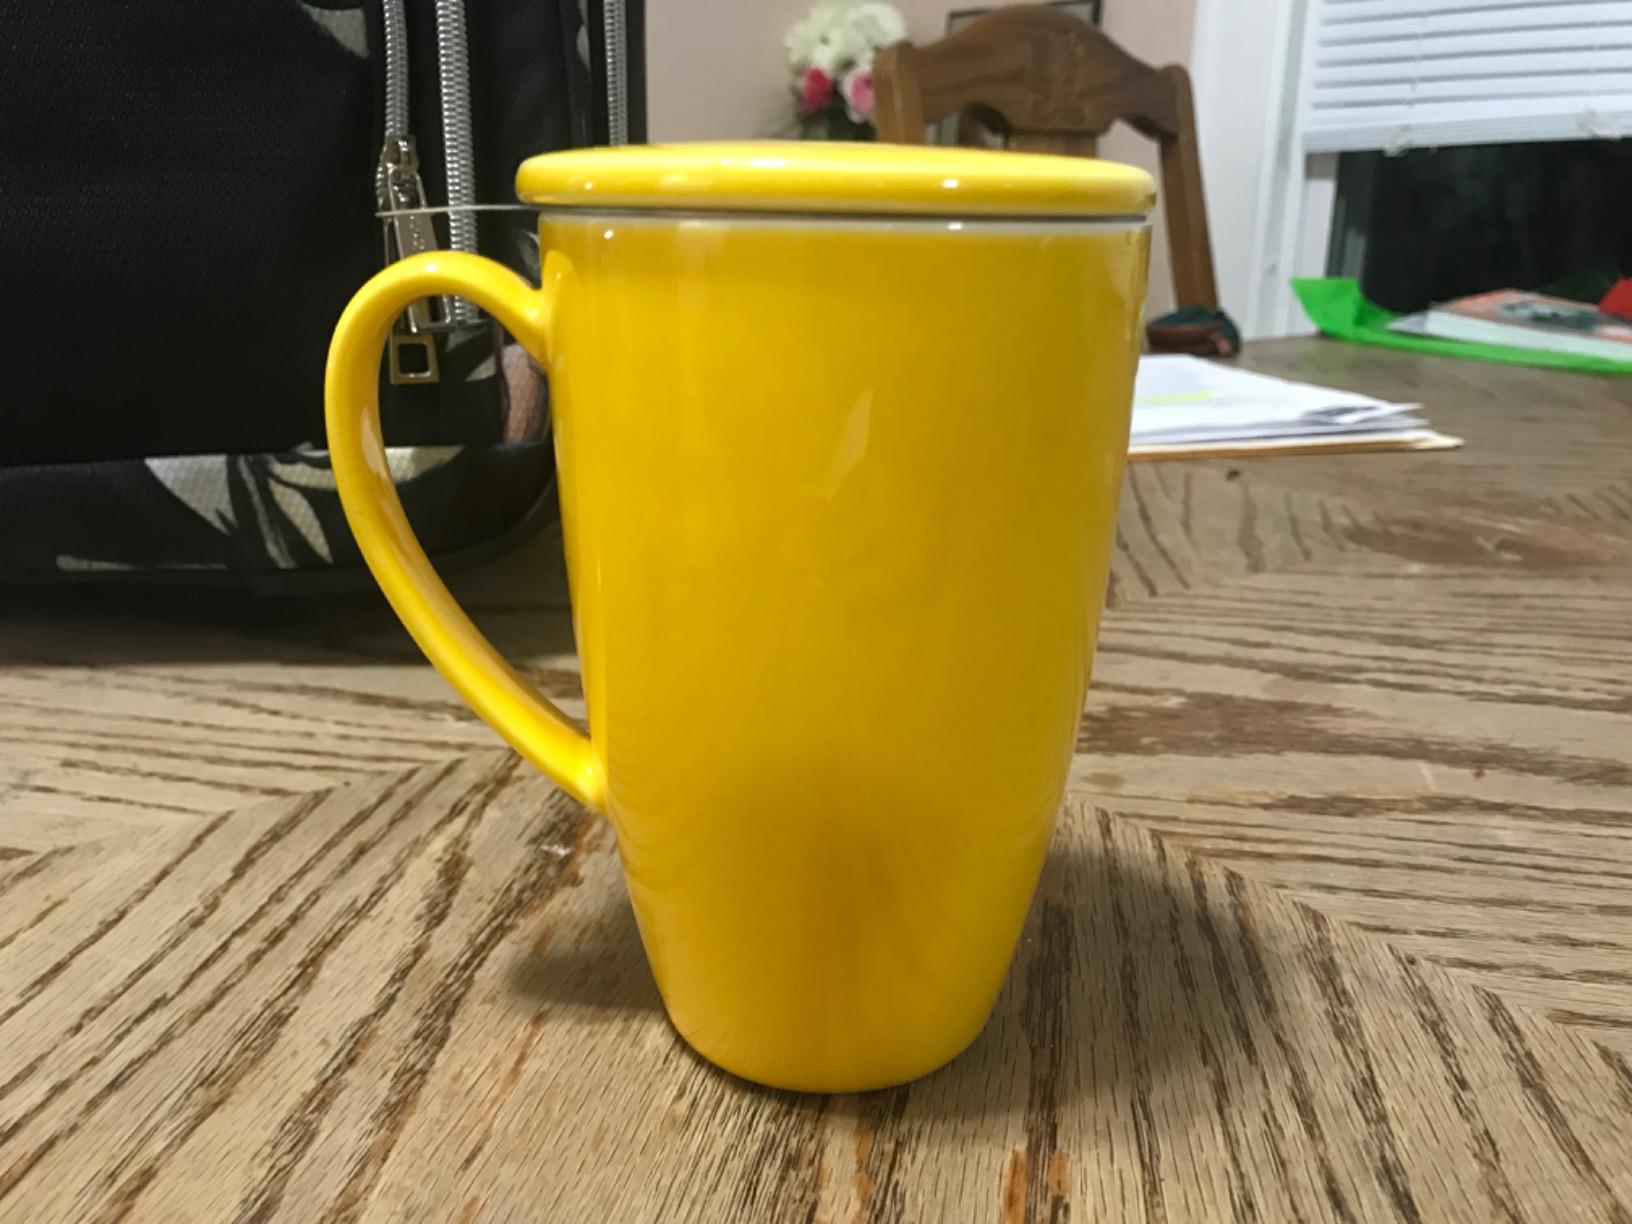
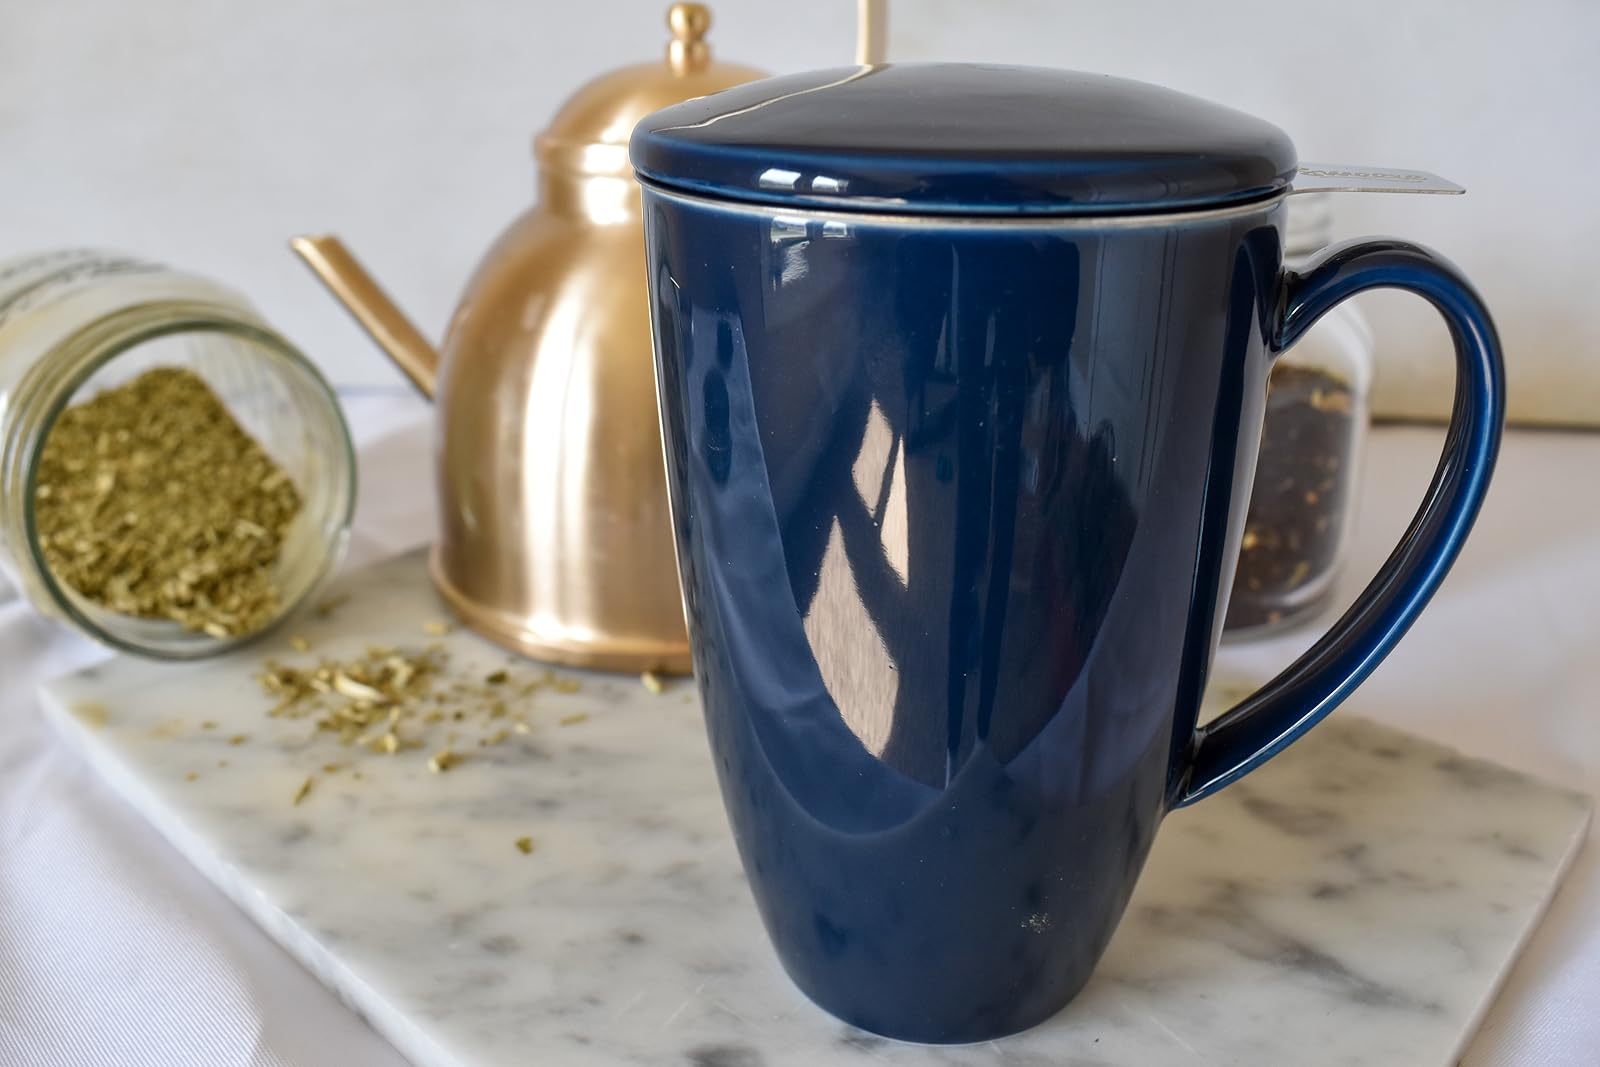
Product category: items_mug
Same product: no